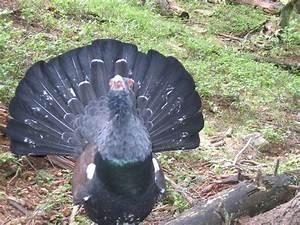
chicken